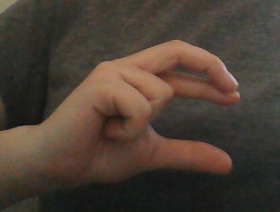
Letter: thal